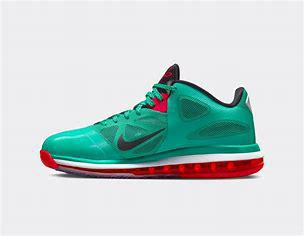
Brand: Nike
Model: Lebron 9